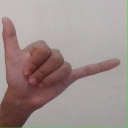
अक्षर: द